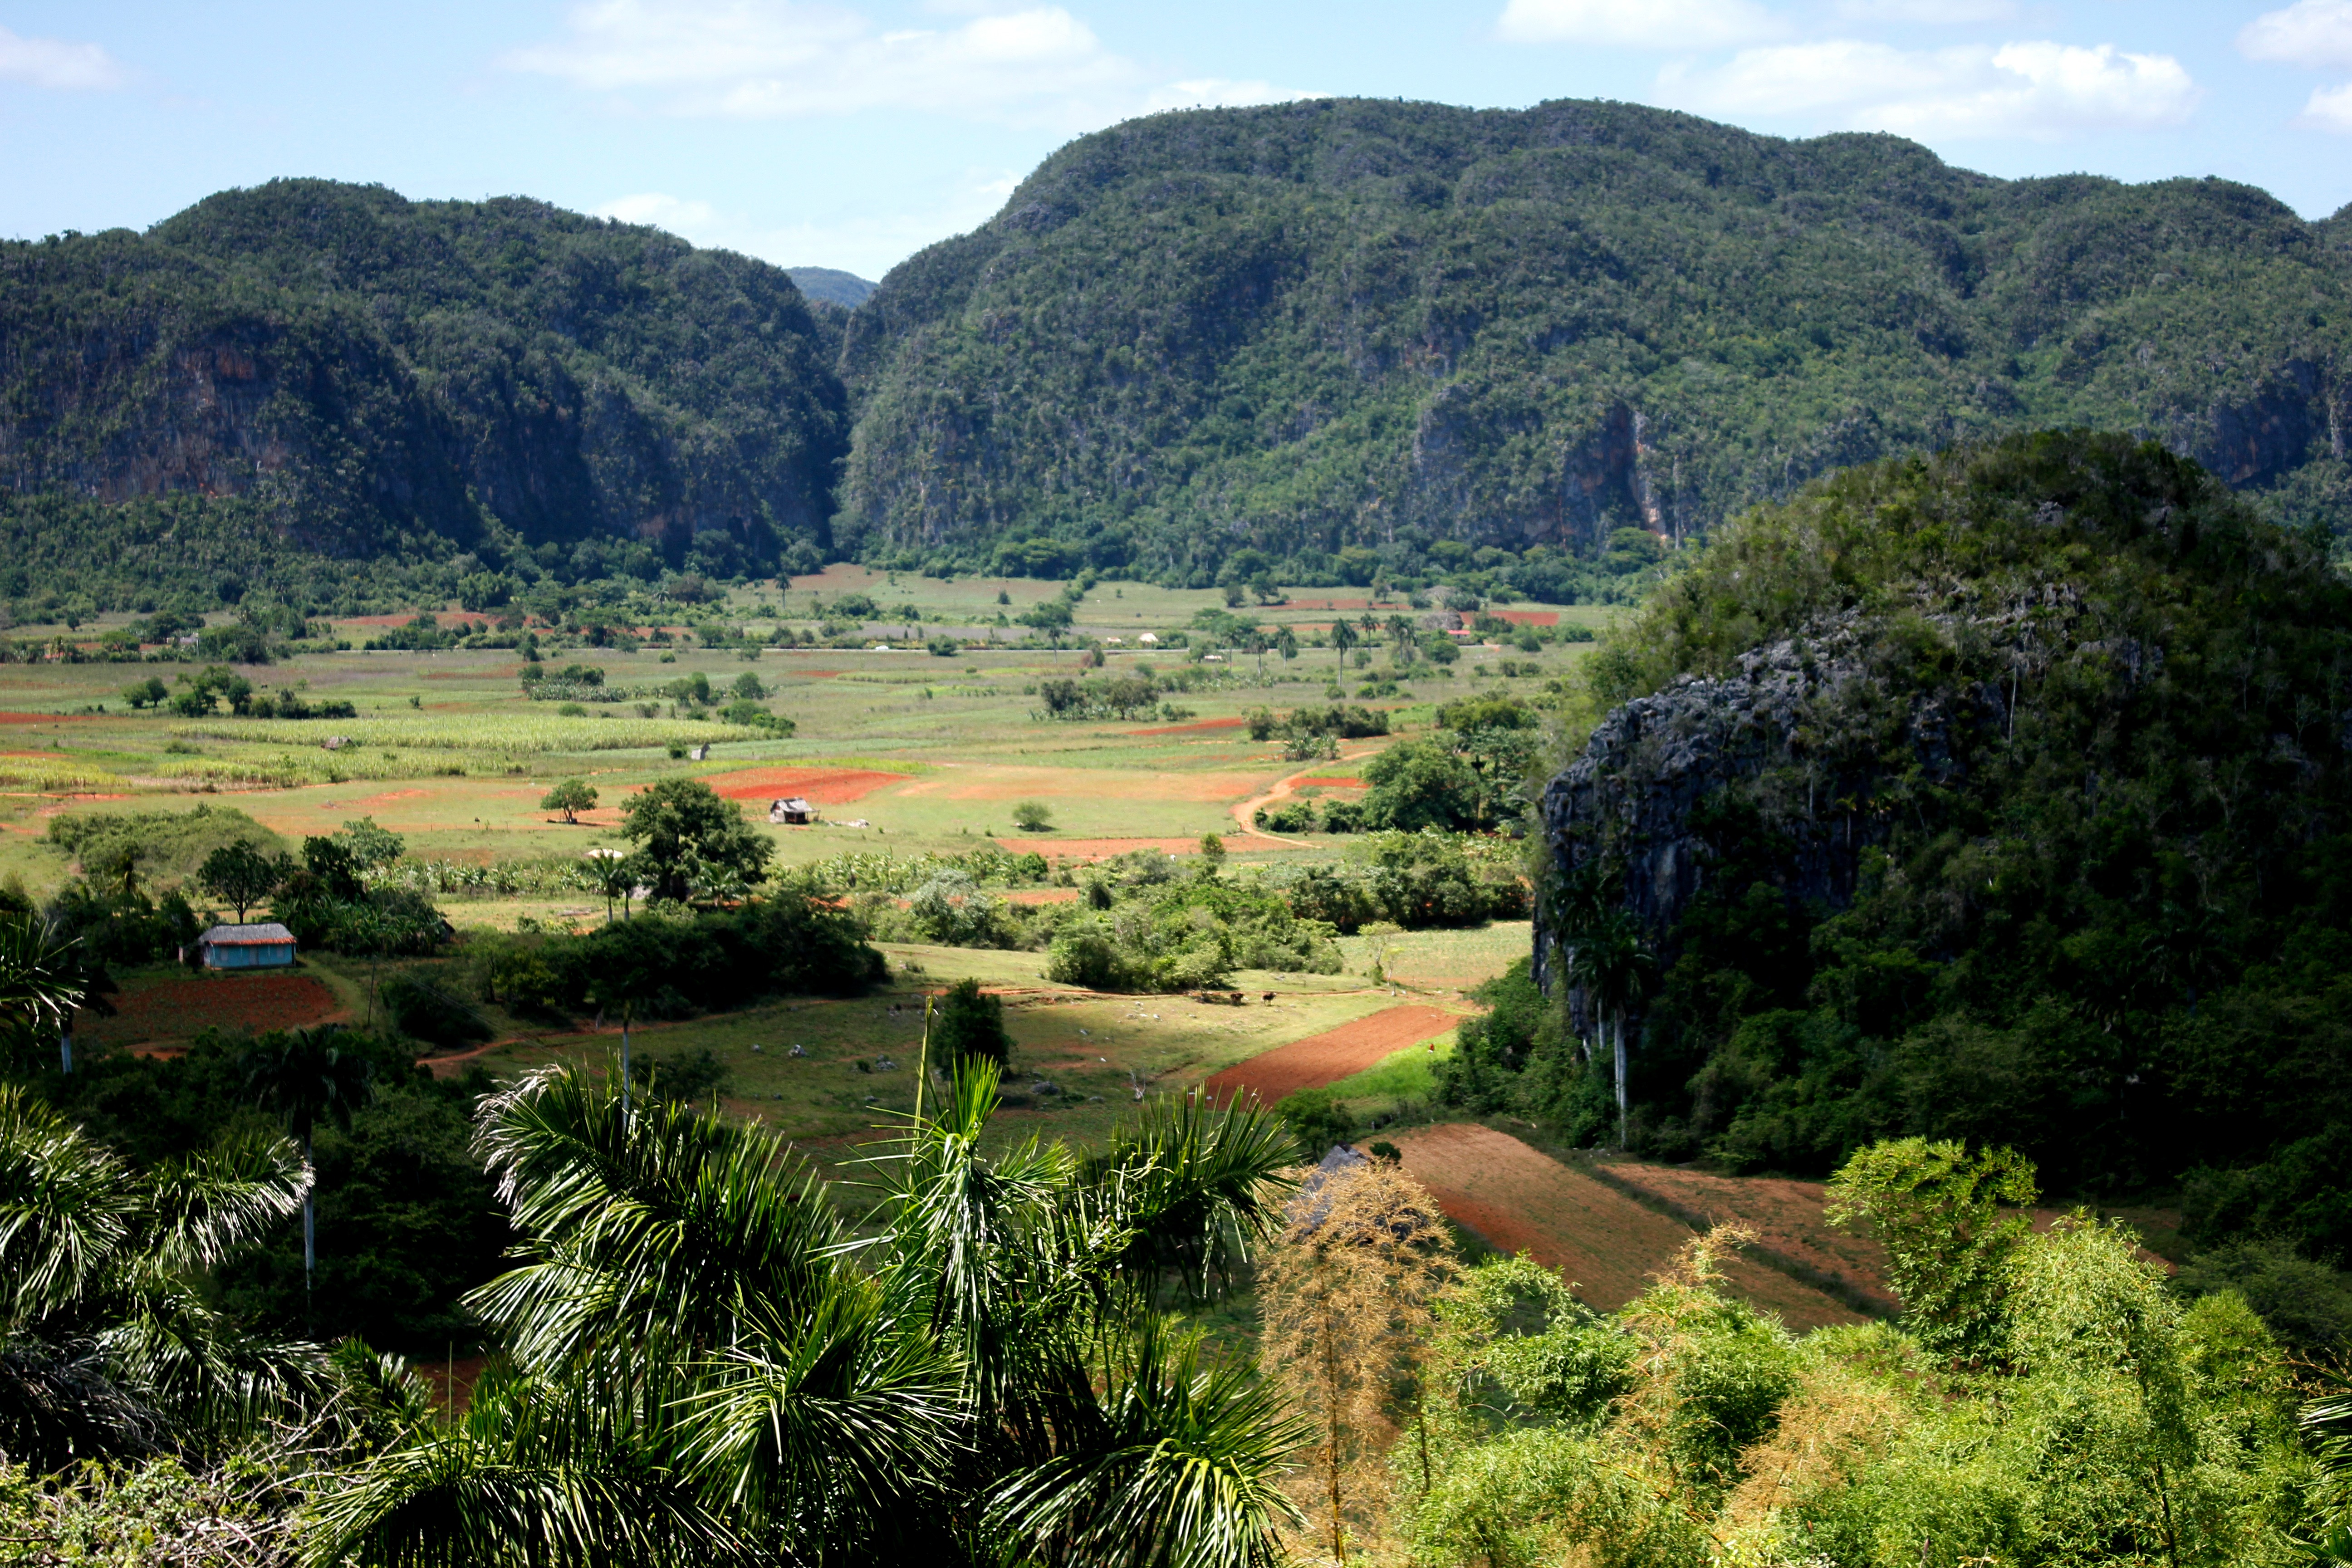
landscape, tree, nature, wilderness, mountain, plant, meadow, hill, lake, river, valley, mountain range, green, jungle, reservoir, cuba, trees, plateau, ecosystem, rural area, mountainous landforms, vi ales valley